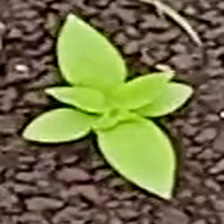
Weed species: Kena_(Commplina_benghalensio)